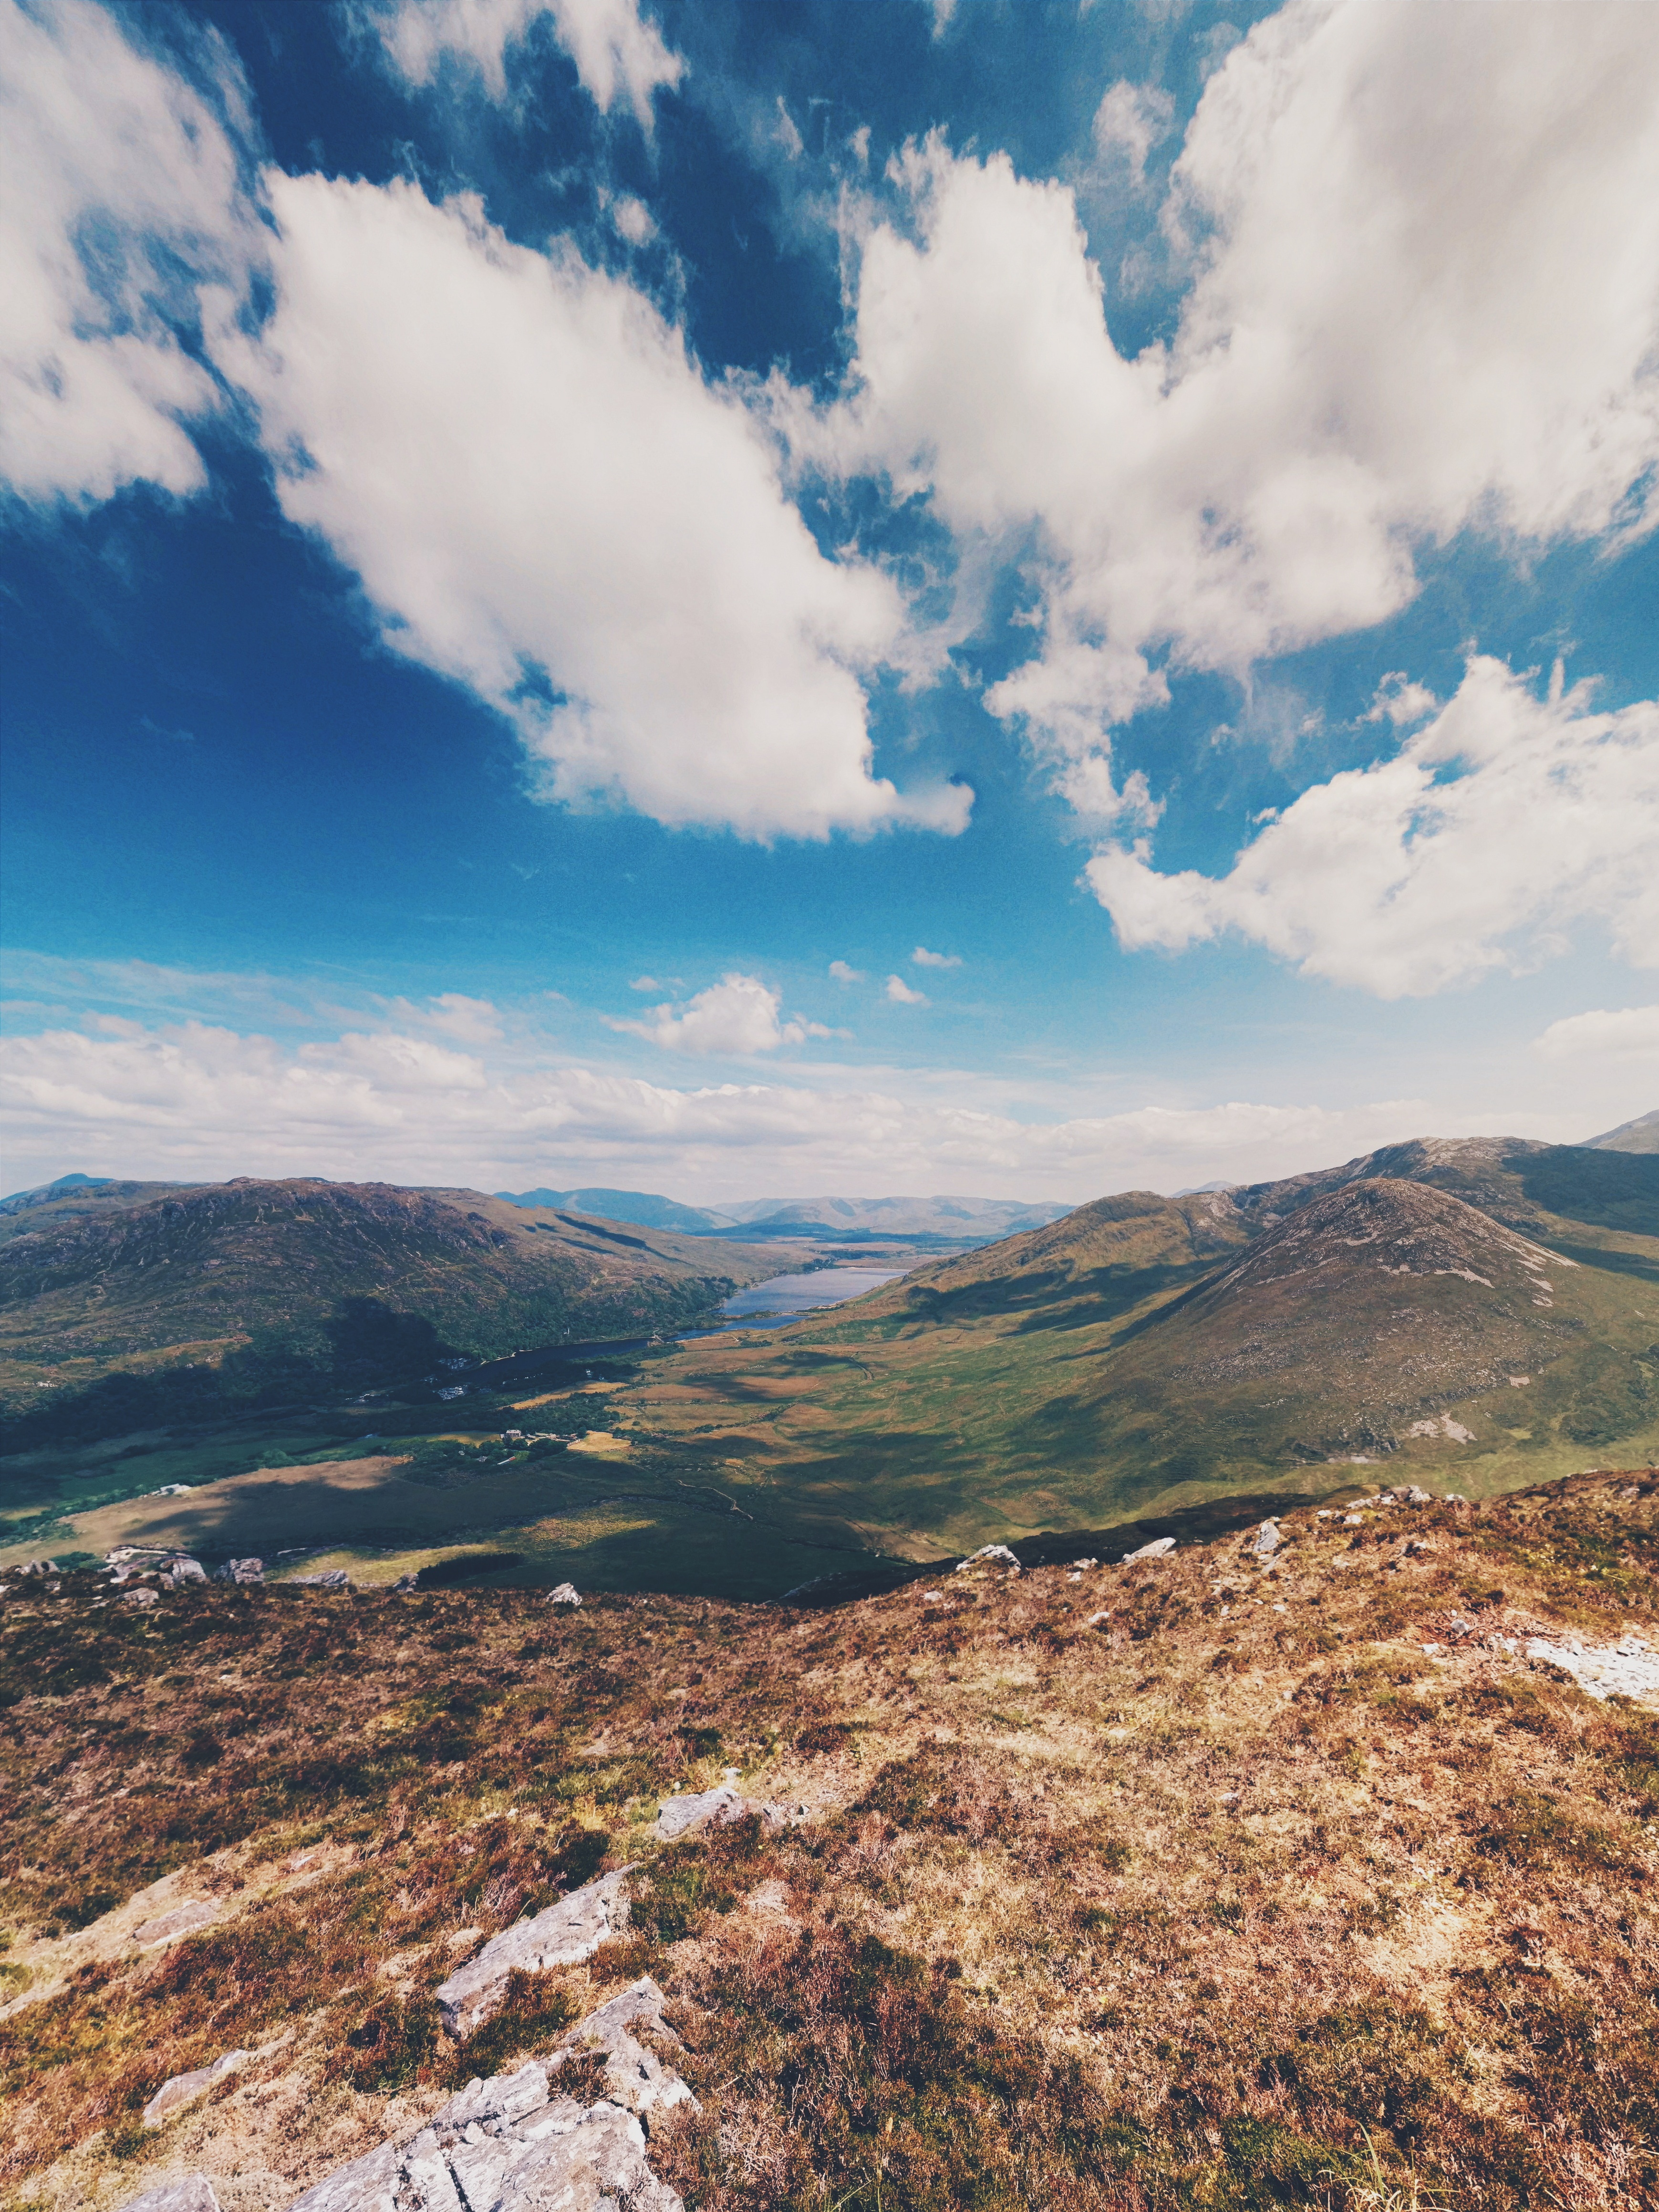
landscape, nature, horizon, wilderness, mountain, cloud, sky, hill, valley, mountain range, ridge, summit, plateau, fell, loch, rural area, landform, geographical feature, atmospheric phenomenon, mountainous landforms